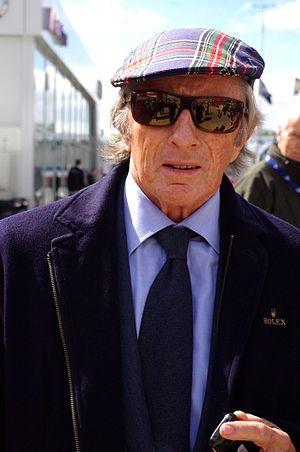
John Young Stewart, ou Jackie Stewart, né le 11 juin 1939 à Dumbarton, en Écosse, est un pilote automobile de Formule 1, dont la carrière s'étend de 1965 à 1973, et au cours de laquelle il s'adjuge trois titres de champion du monde. Il met un terme à sa carrière à la veille de son 100ᵉ Grand Prix, le 6 octobre 1973 à Watkins Glen alors qu'il a déjà remporté son troisième titre mondial, bouleversé par l'accident mortel de son ami et coéquipier François Cevert qui a lieu le jour même lors des essais. Avec son fils Paul, il fait courir pendant trois saisons, de 1997 à 1999, l'écurie Stewart Grand Prix, qu'il revend ensuite à Ford, qui la fait courir sous l'appellation Jaguar Racing.